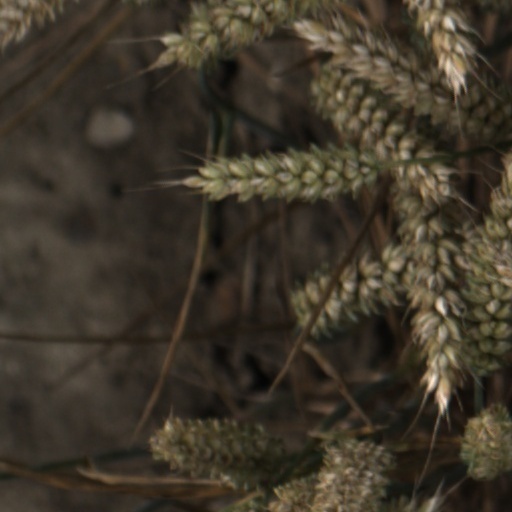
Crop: wheat